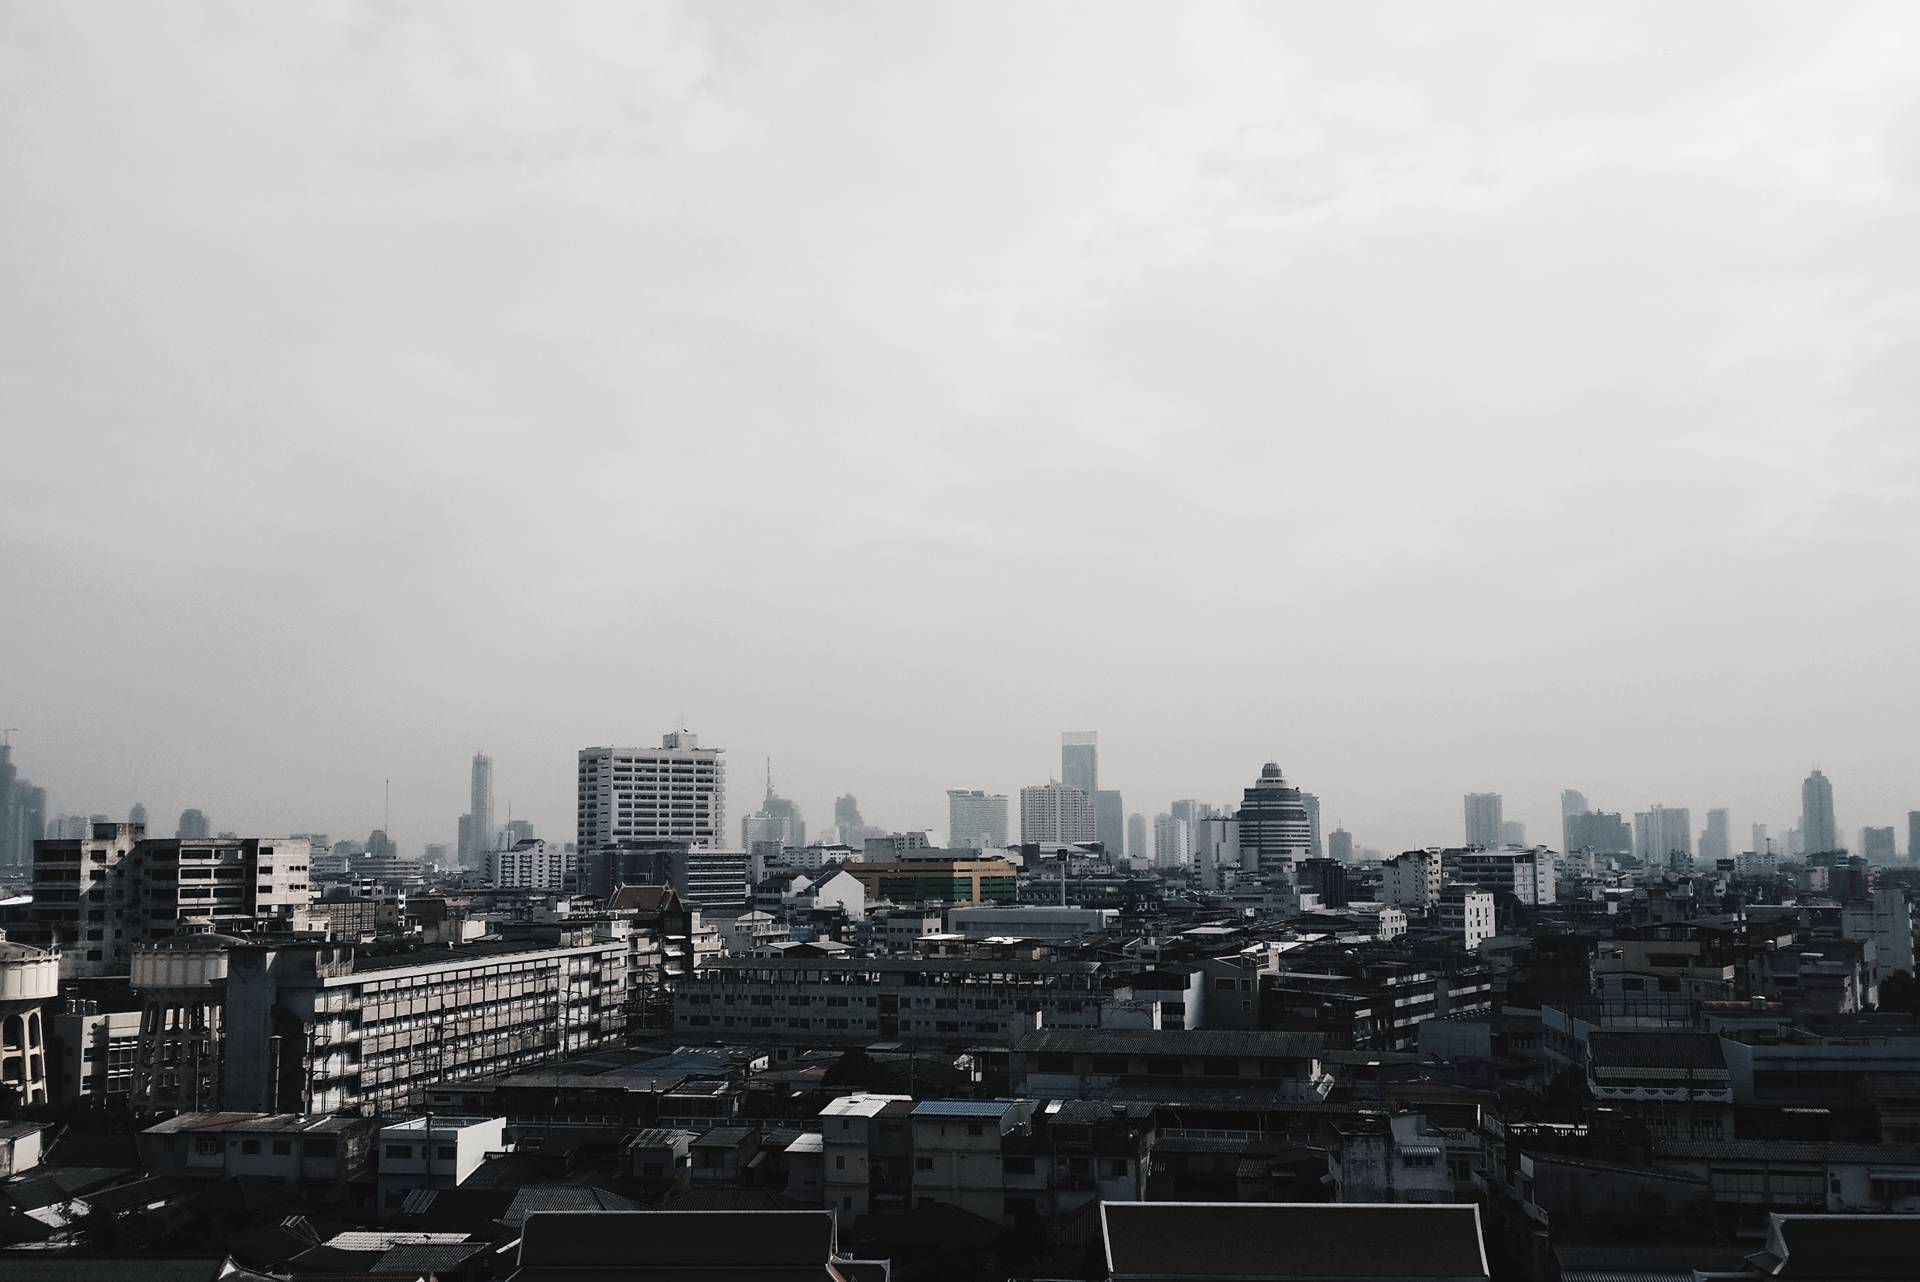
horizon, architecture, sky, skyline, city, skyscraper, urban, cityscape, downtown, dusk, haze, monochrome, tower block, skyscrapers, buildings, metropolis, urban area, residential area, atmospheric phenomenon, human settlement, atmosphere of earth, metropolitan area